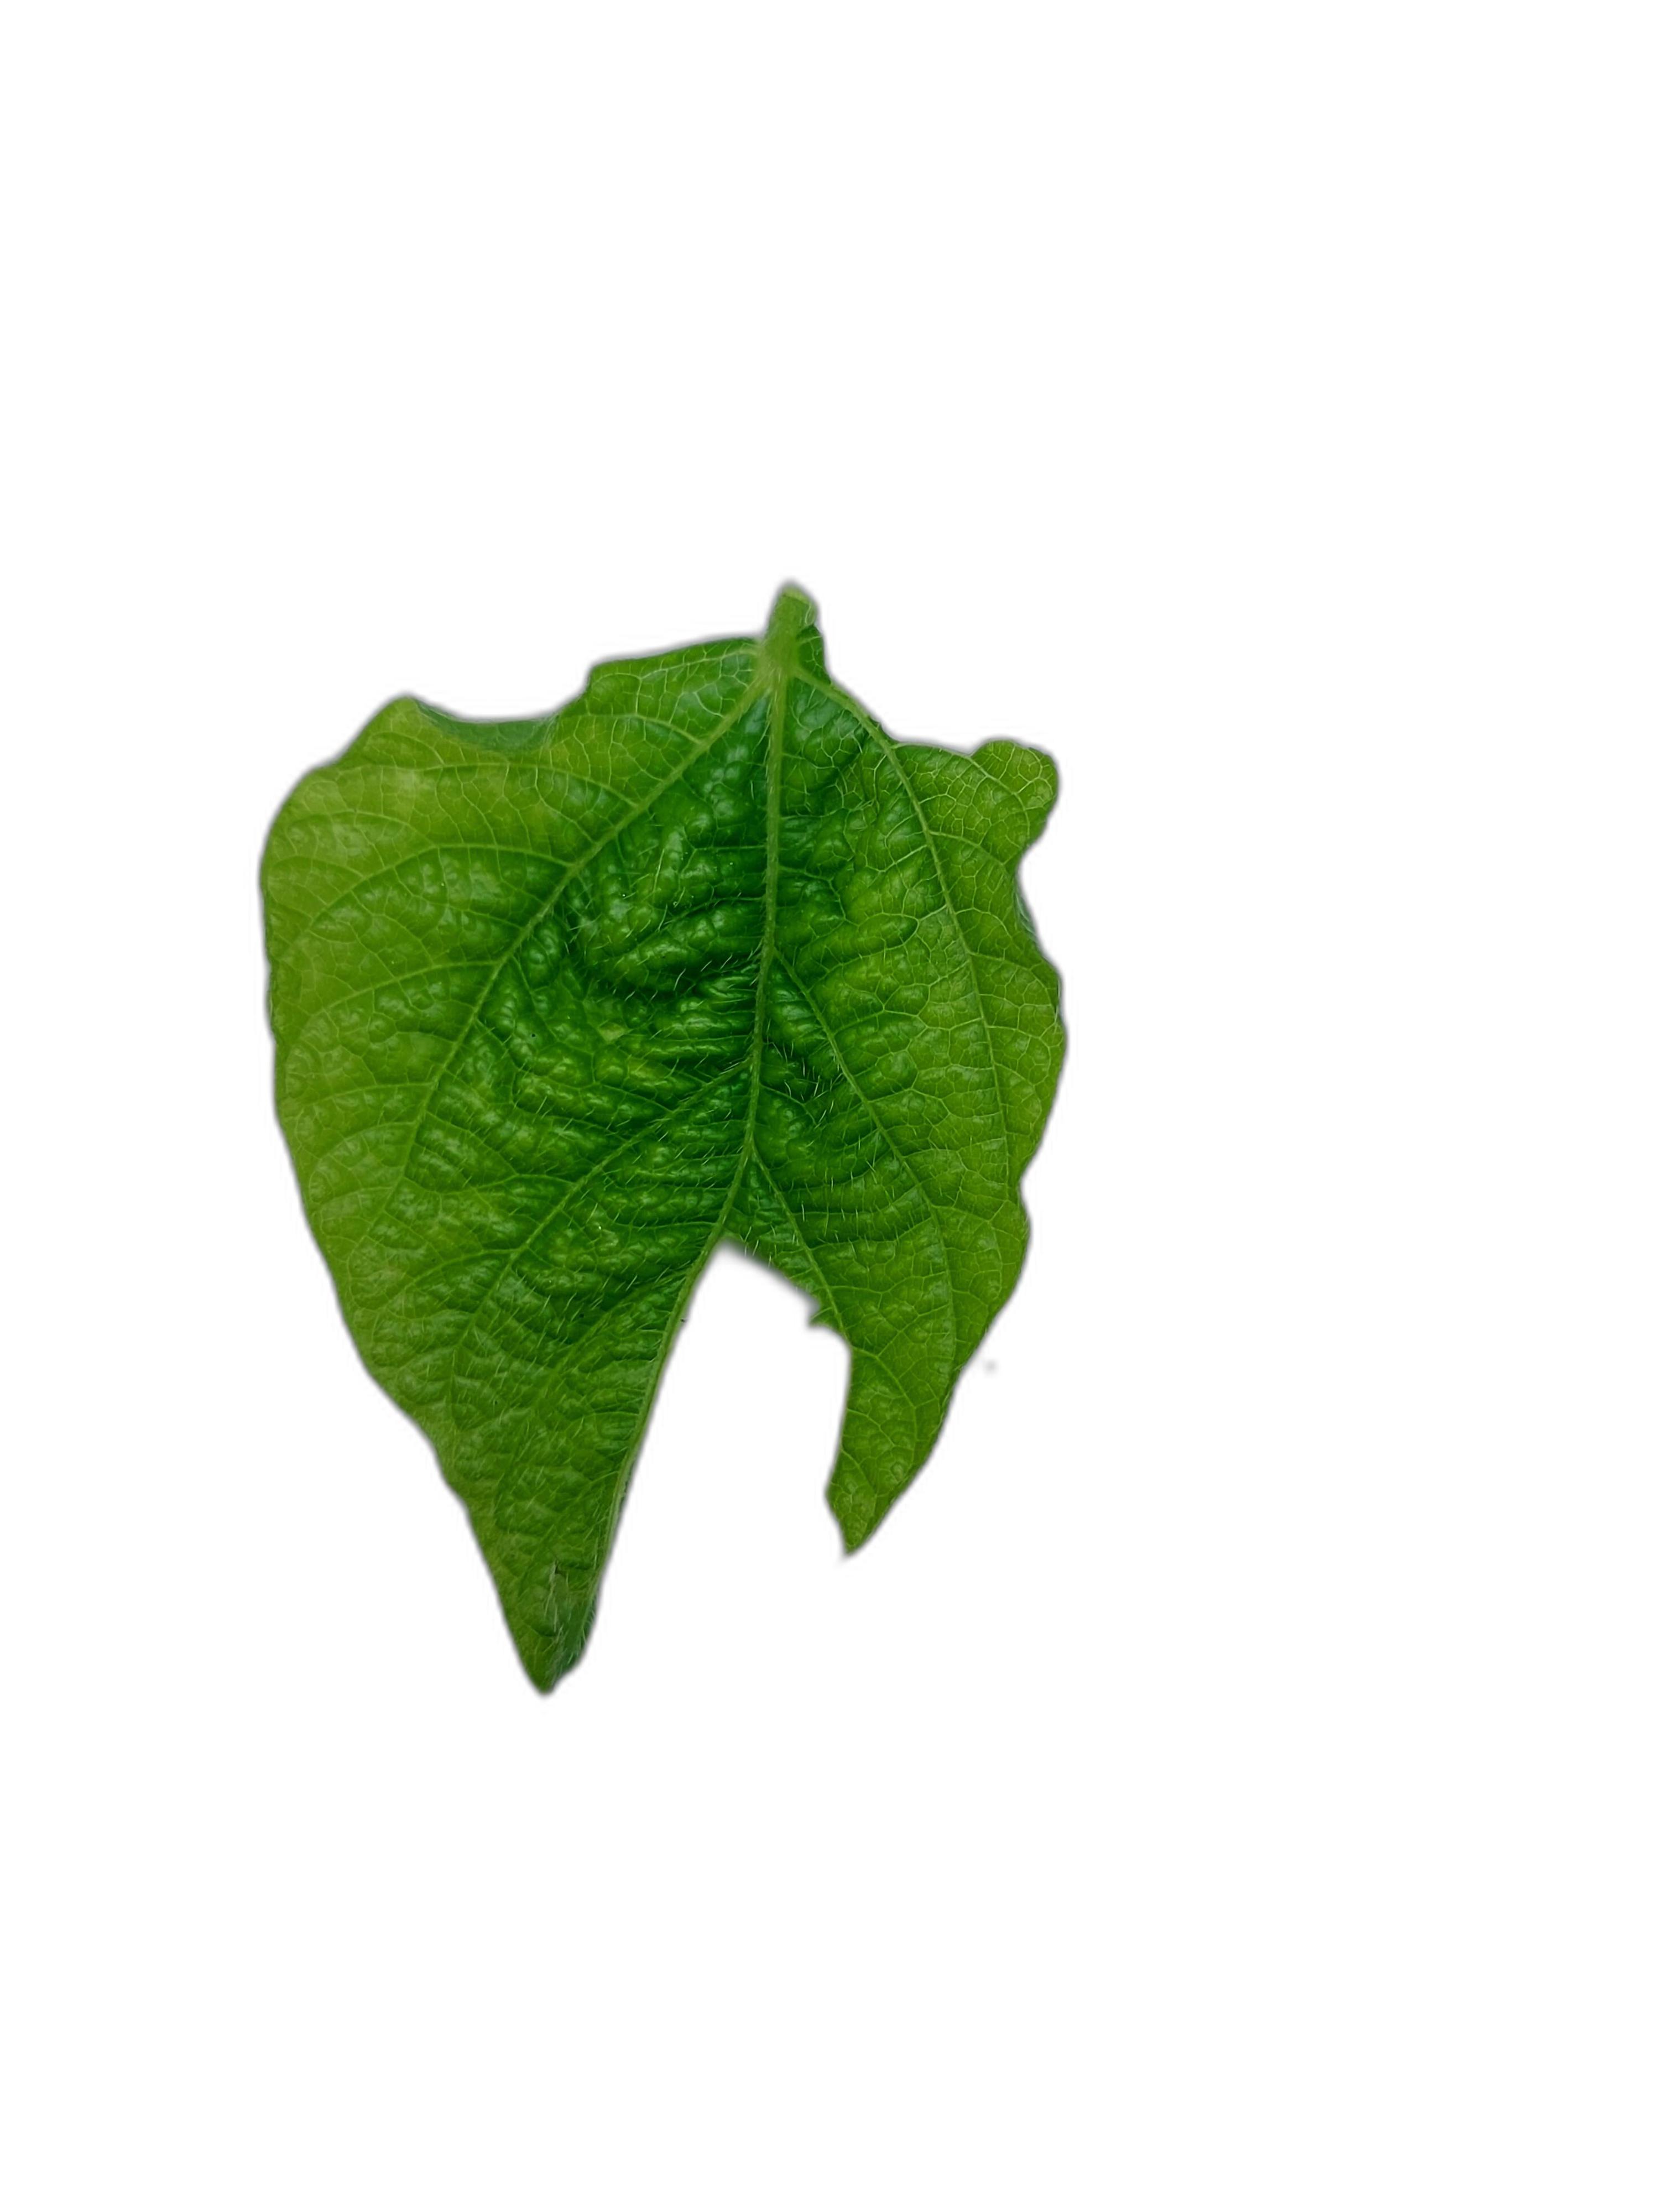
Label: Leaf Crinkle